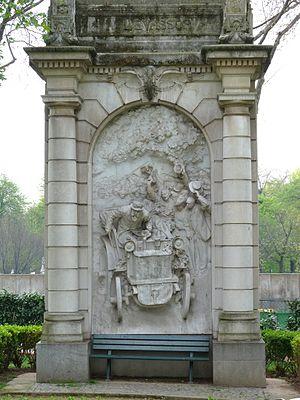
Monument à Émile Levassor, dit aussi Monument à l'Automobiliste, marbre (1907) dans le square Alexandre-et-René-Parodi (Paris 16e arrond), sculpté par Camille Lefèvre d'après l'esquisse de Jules Dalou. Vue frontale.
La course Paris-Bordeaux-Paris du 11 juin 1895 est considérée comme la véritable première grande course automobile de l'histoire, bien qu'un mois plus tôt, le 18 mai en Italie, cinq concurrents prennent le départ de la course de Turin à Asti, un aller-retour de 93 kilomètres, et qu'en 1894, un concours automobile de Paris à Rouen, ait eu lieu mais n'était pas une course. Elle est aussi considérée rétrospectivement comme étant le premier Grand Prix automobile de l'A.C.F..
Émile Constant Levassor, né le 21 janvier 1843 à Marolles-en-Hurepoix et mort le 14 avril 1897 à Paris, est un ingénieur français.